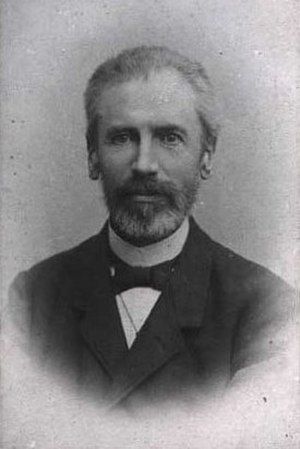
Ludvig Koch
Hans Ludvig Schielderup Parelius Koch var en dansk præst og historiker.